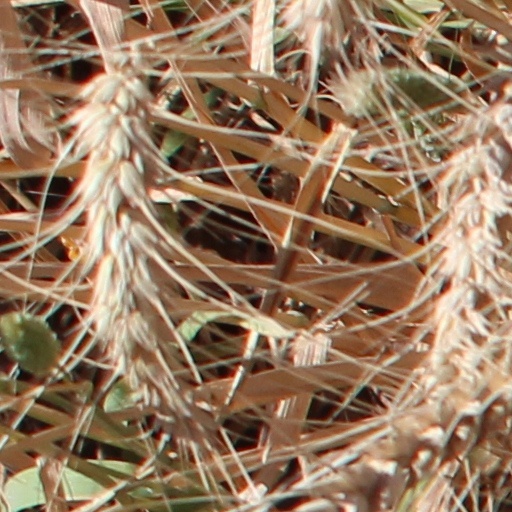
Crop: wheat